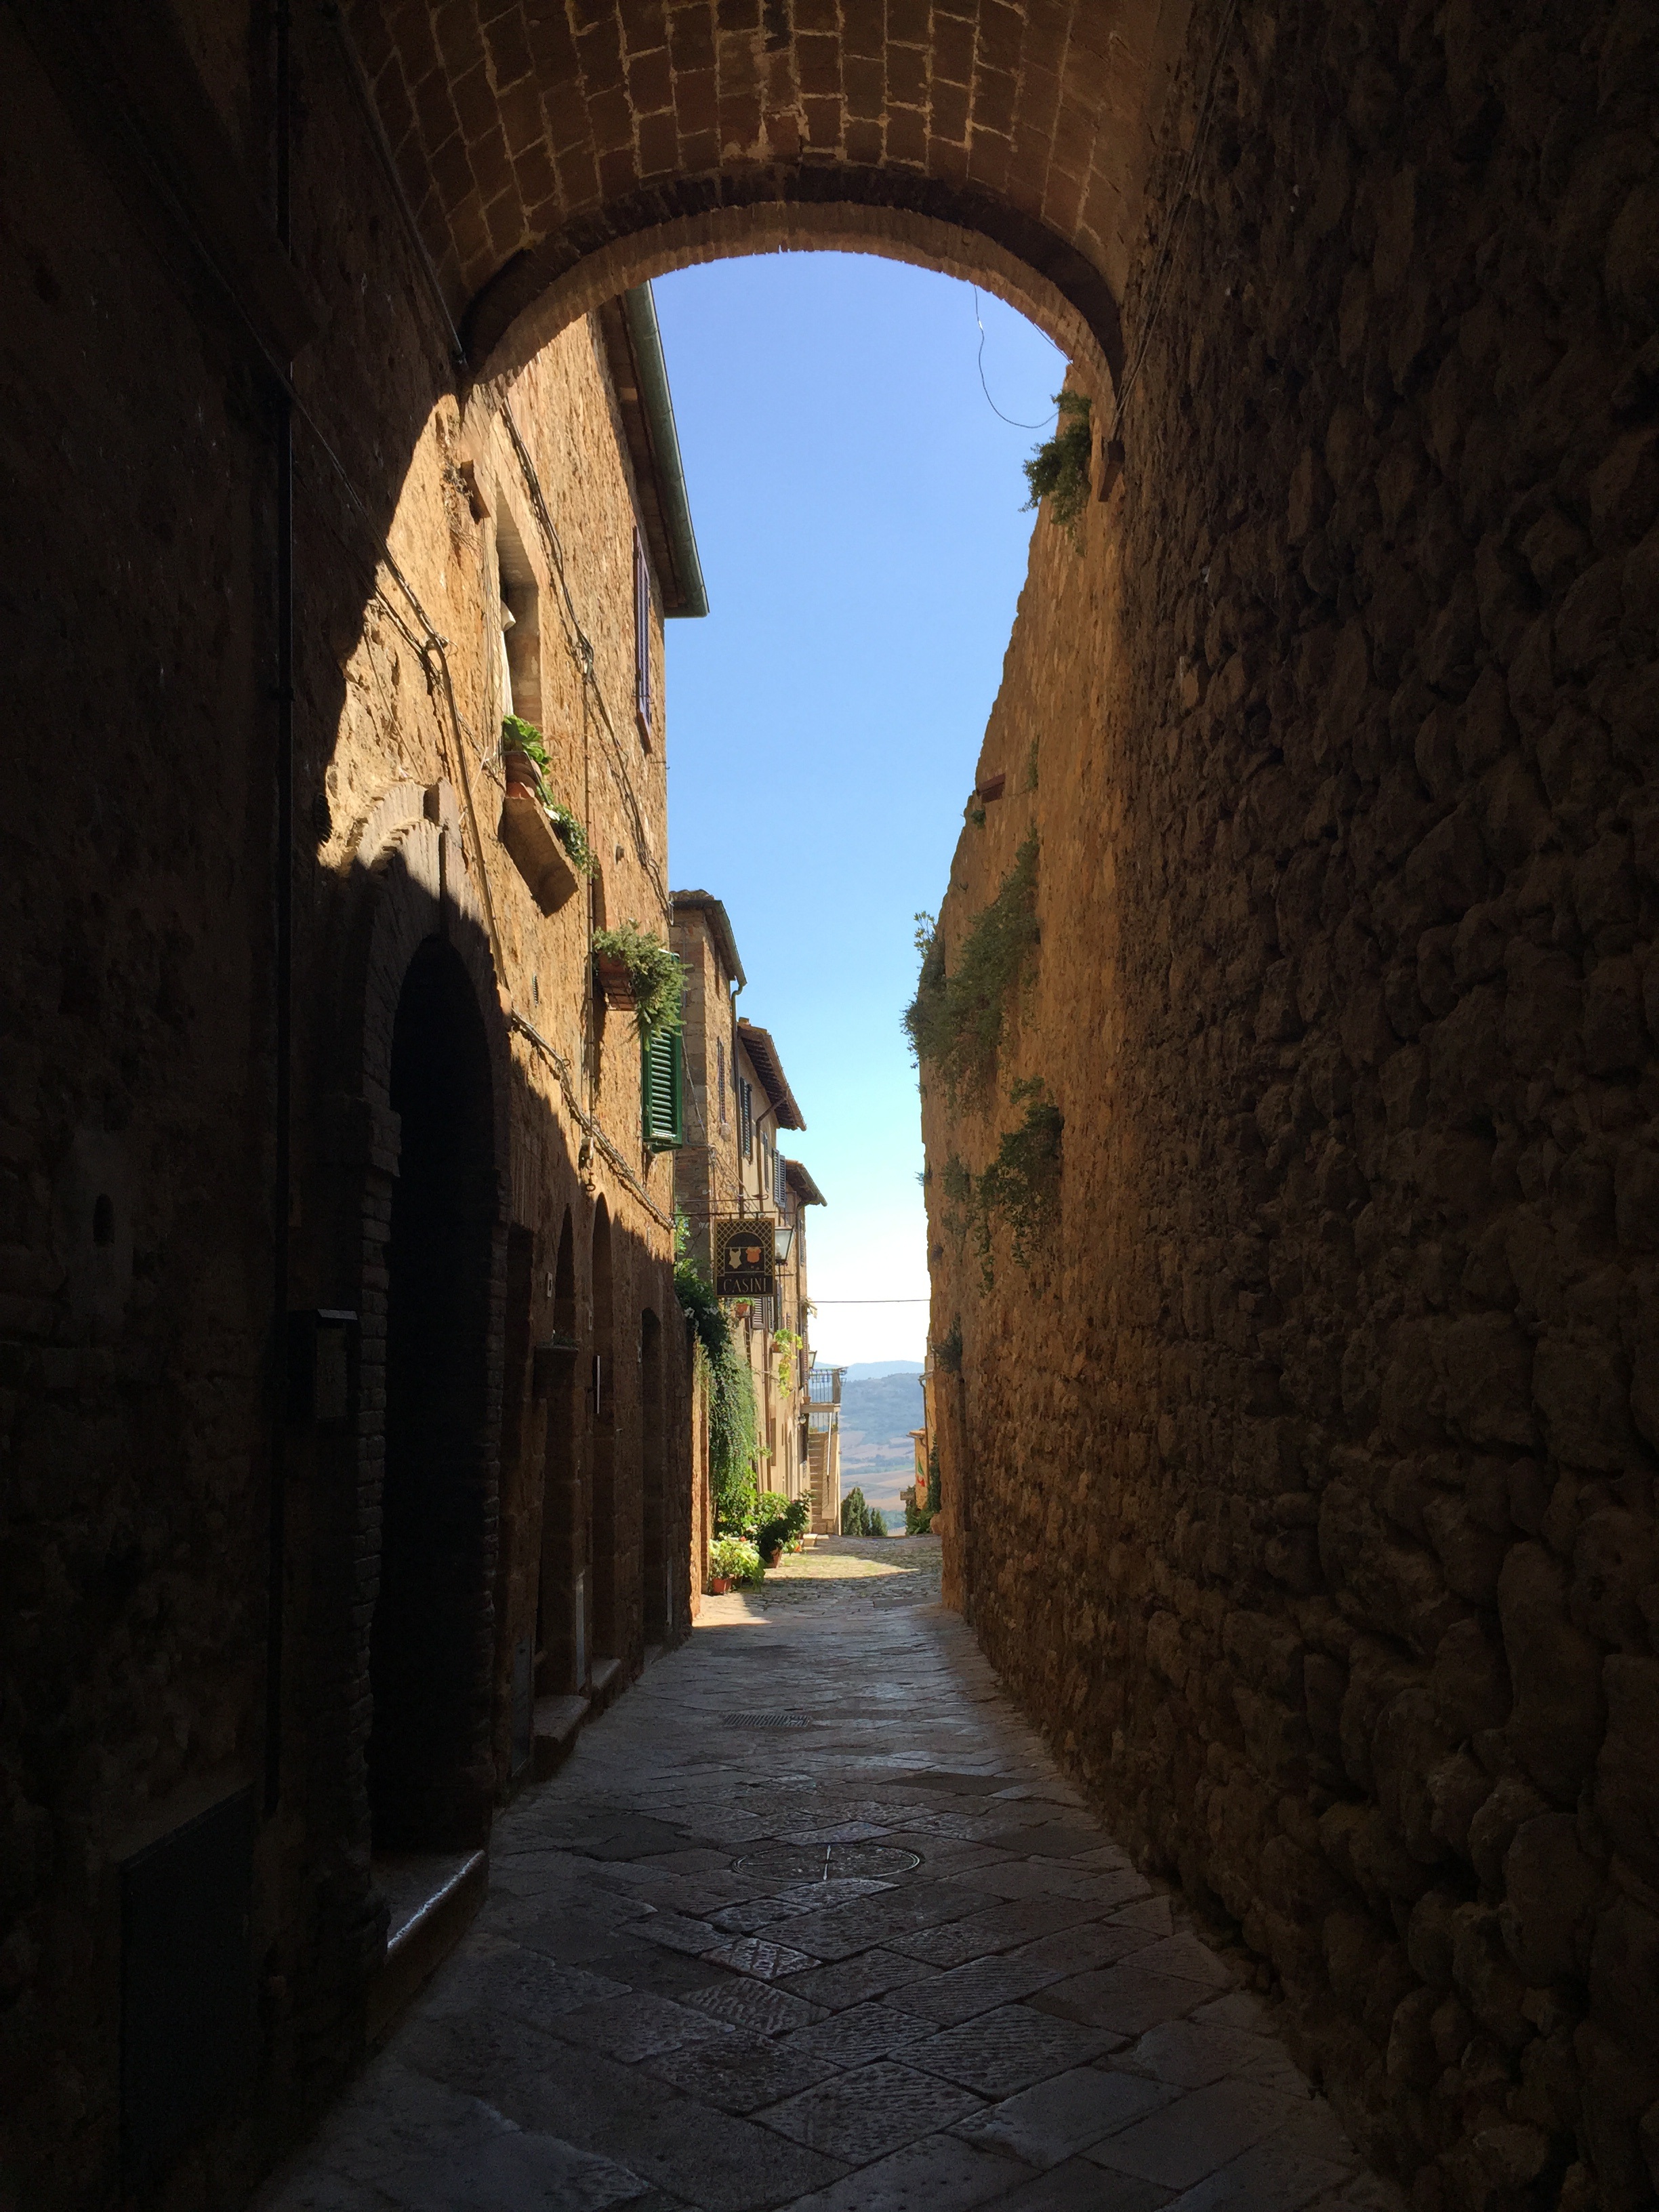
architecture, road, street, town, alley, wall, arch, shadow, castle, italy, tuscany, lane, temple, ruins, infrastructure, monastery, pierre, former, middle ages, ancient history